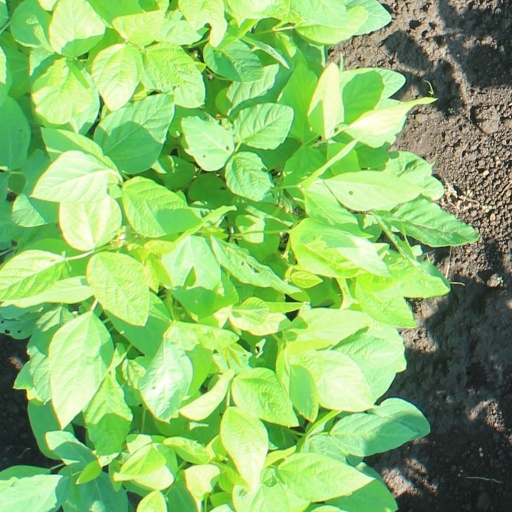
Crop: soybean